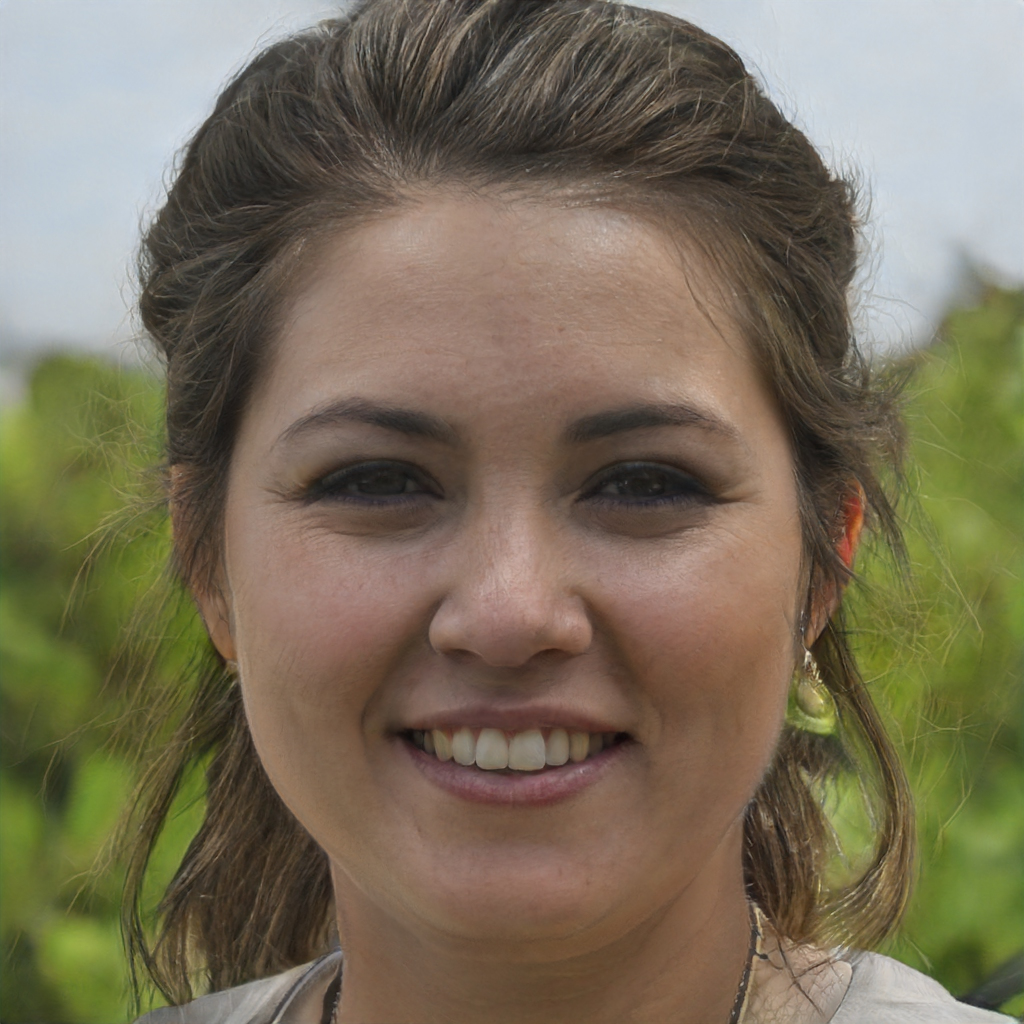
Portrait style: Real Portrait